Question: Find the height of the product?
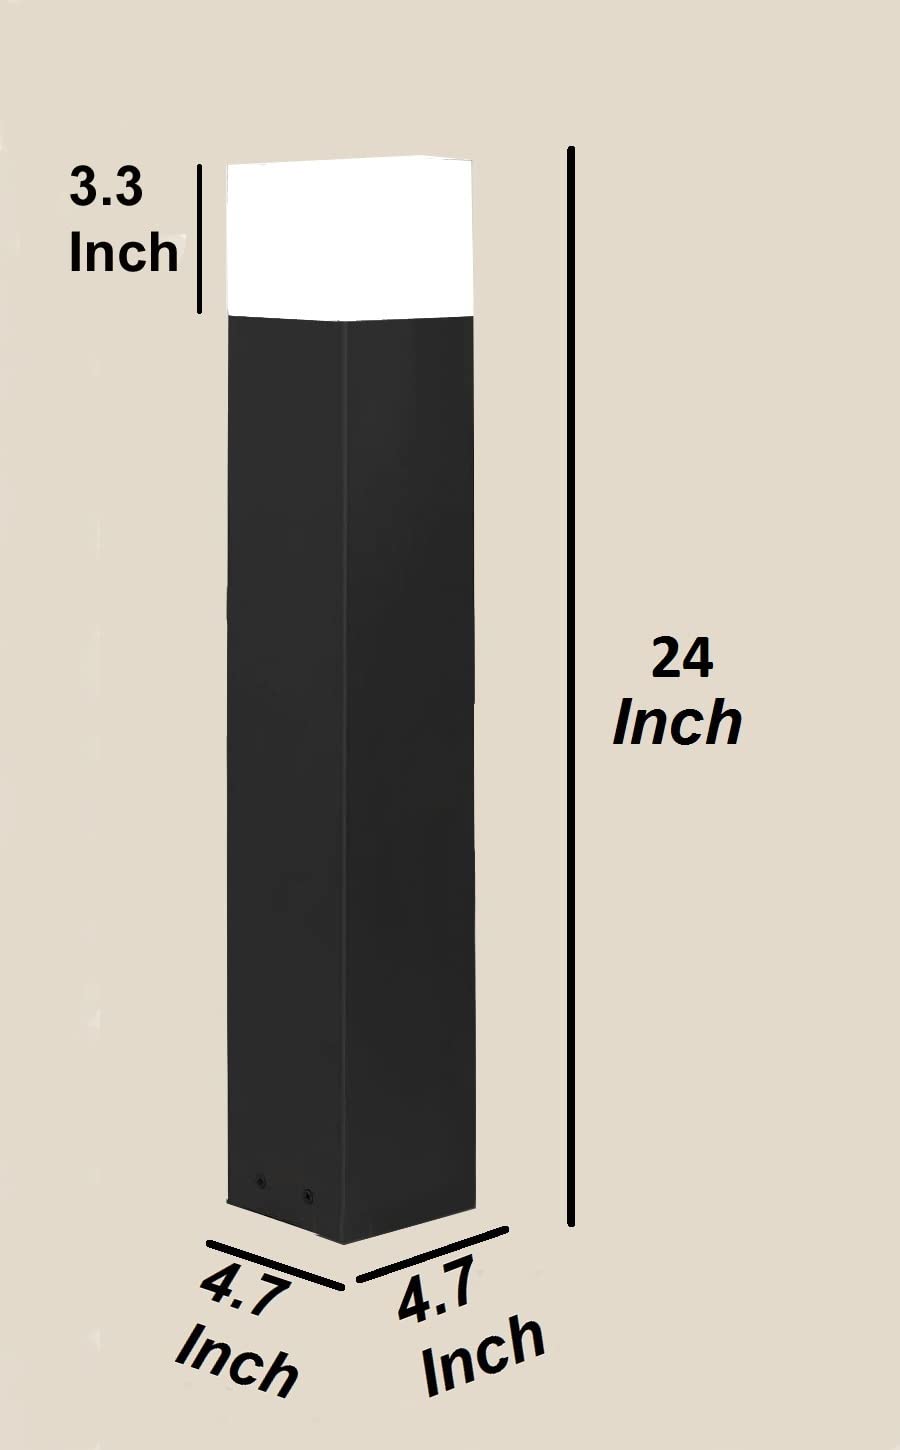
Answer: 24.0 inch